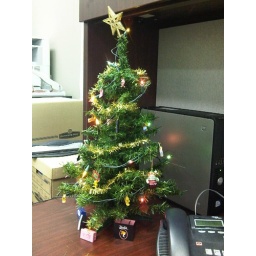
My little tree is very happy in my new office